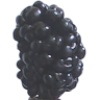
Label: Mulberry 1